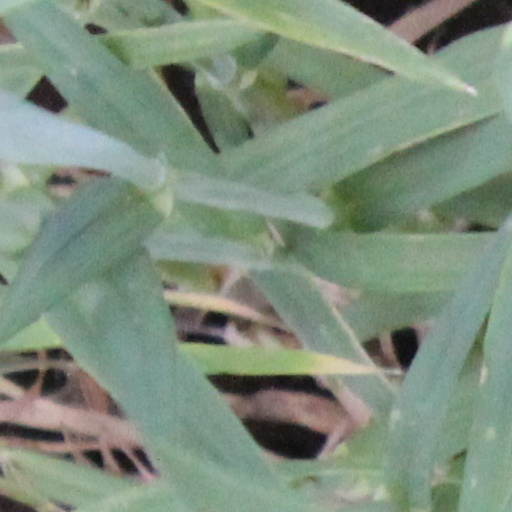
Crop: wheat